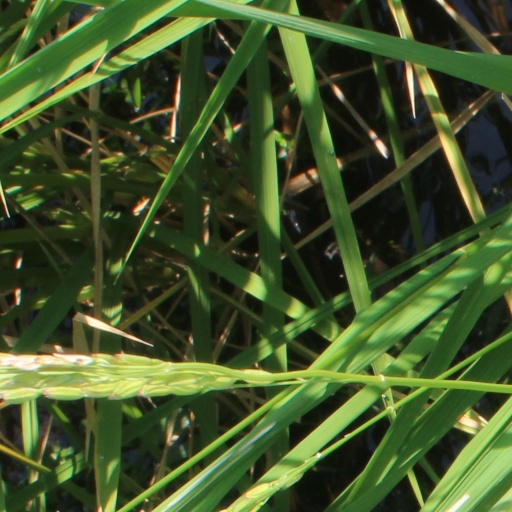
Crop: rice